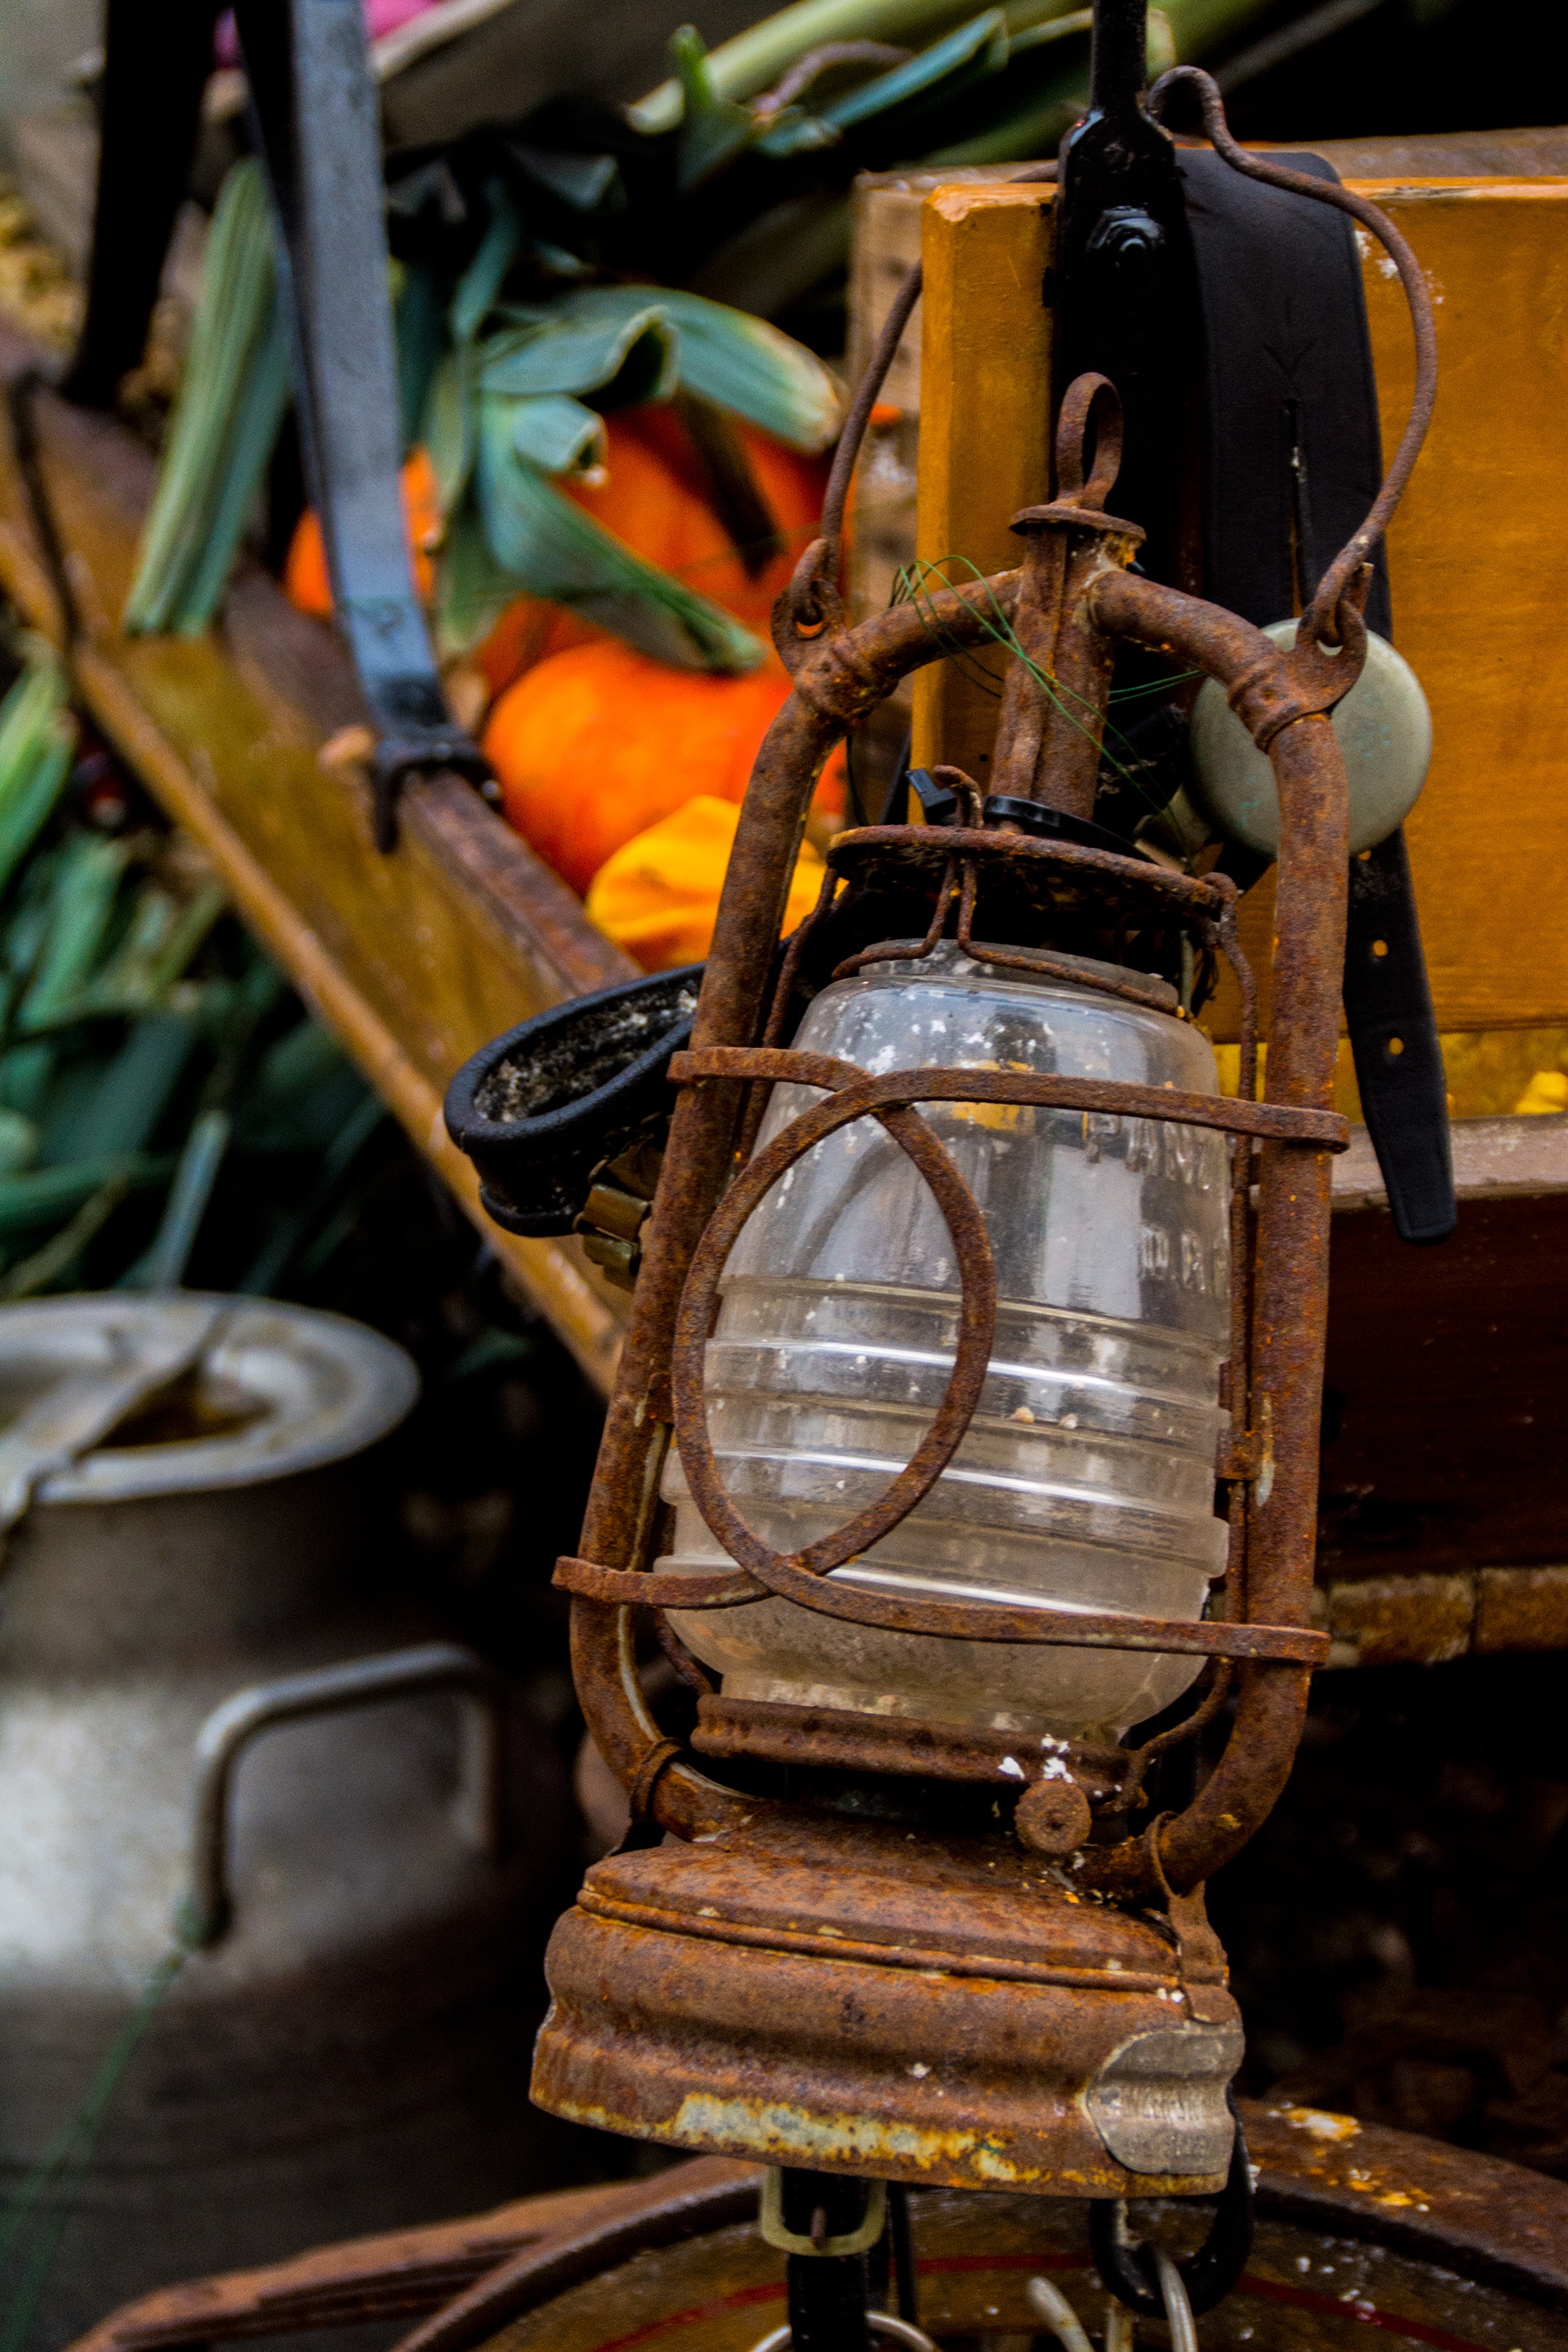
wood, autumn, halloween, lamp, man made object